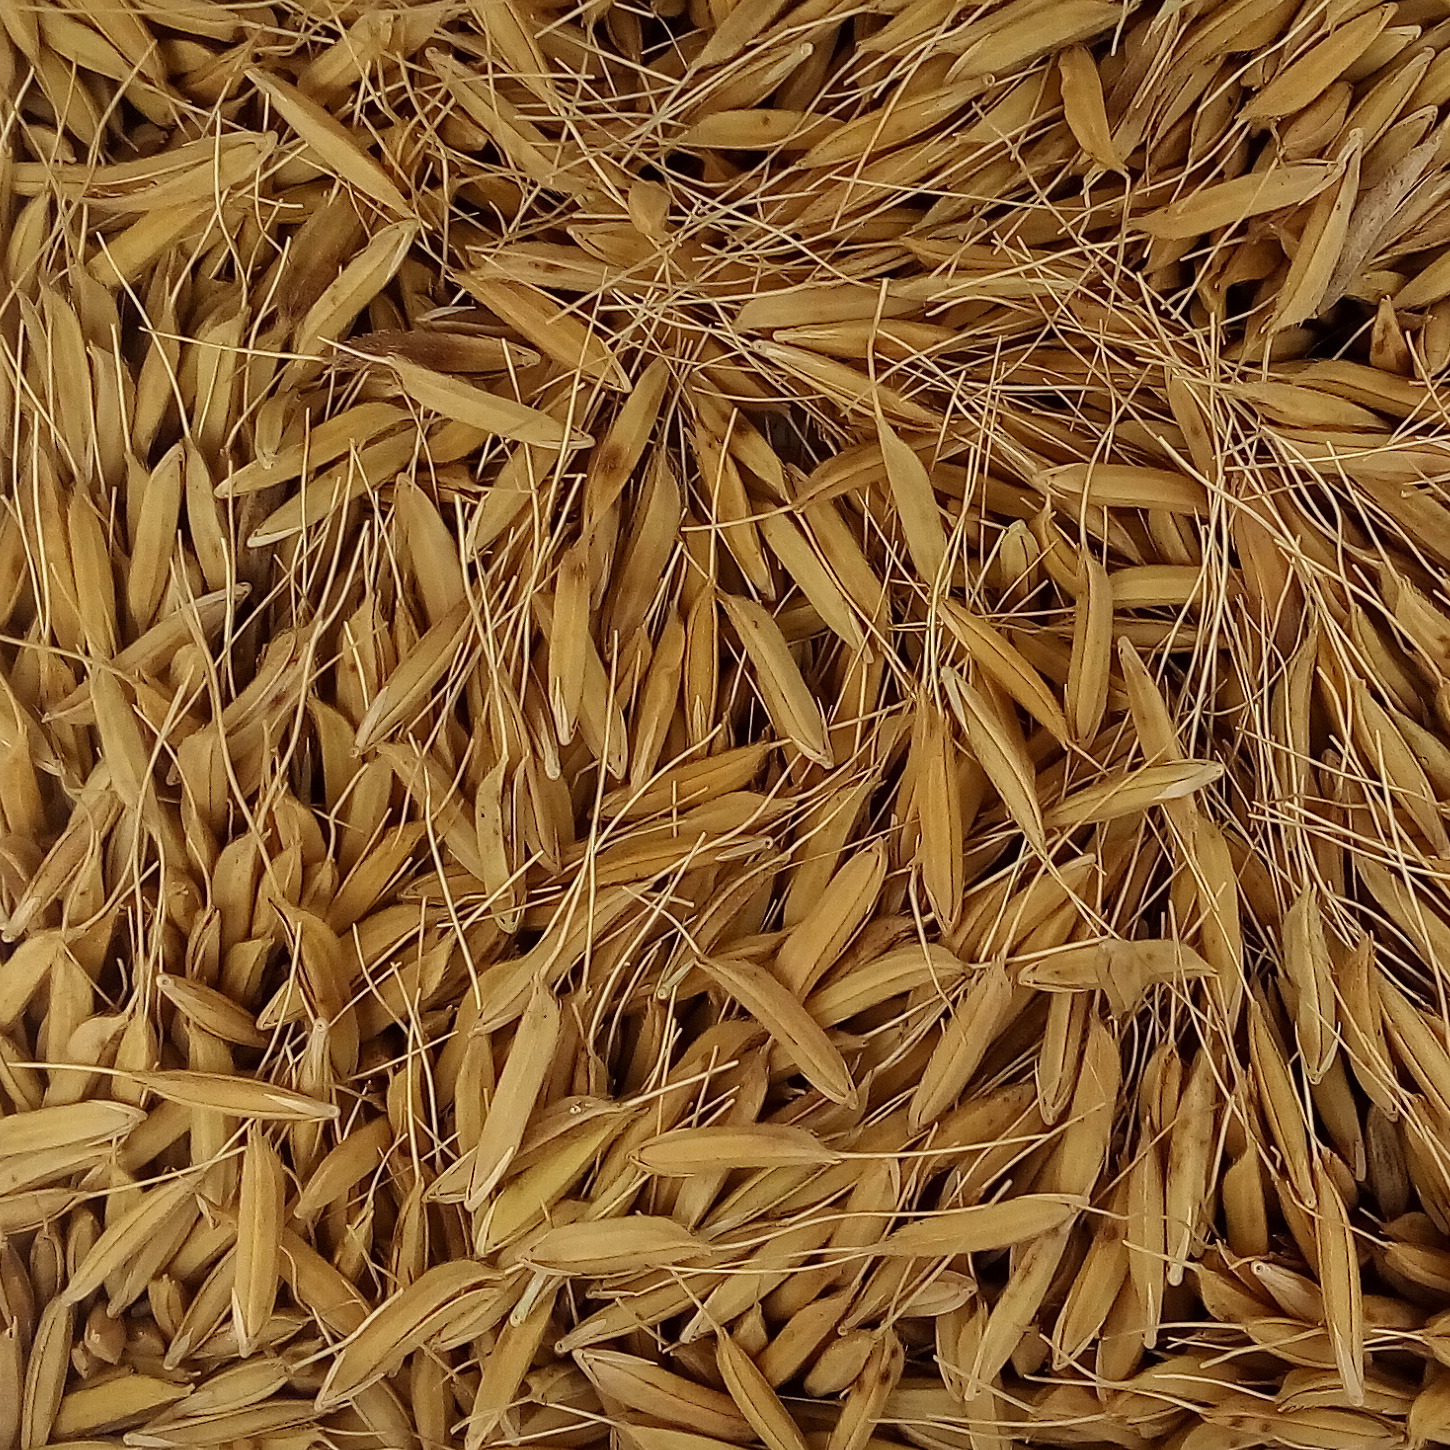
Rice seed variety: PB_6